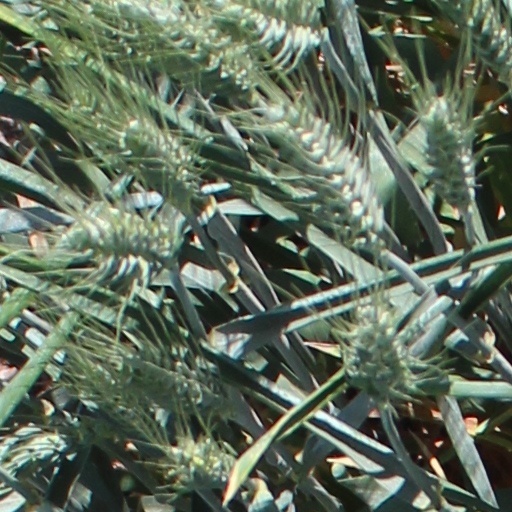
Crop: wheat